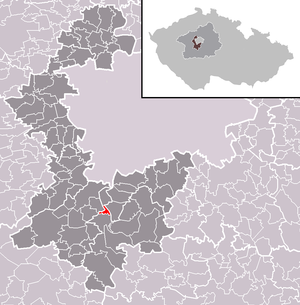
Měchenice est une commune du district de Prague-Ouest, dans la région de Bohême-Centrale, en République tchèque. Sa population s'élevait à 851 habitants en 2020.